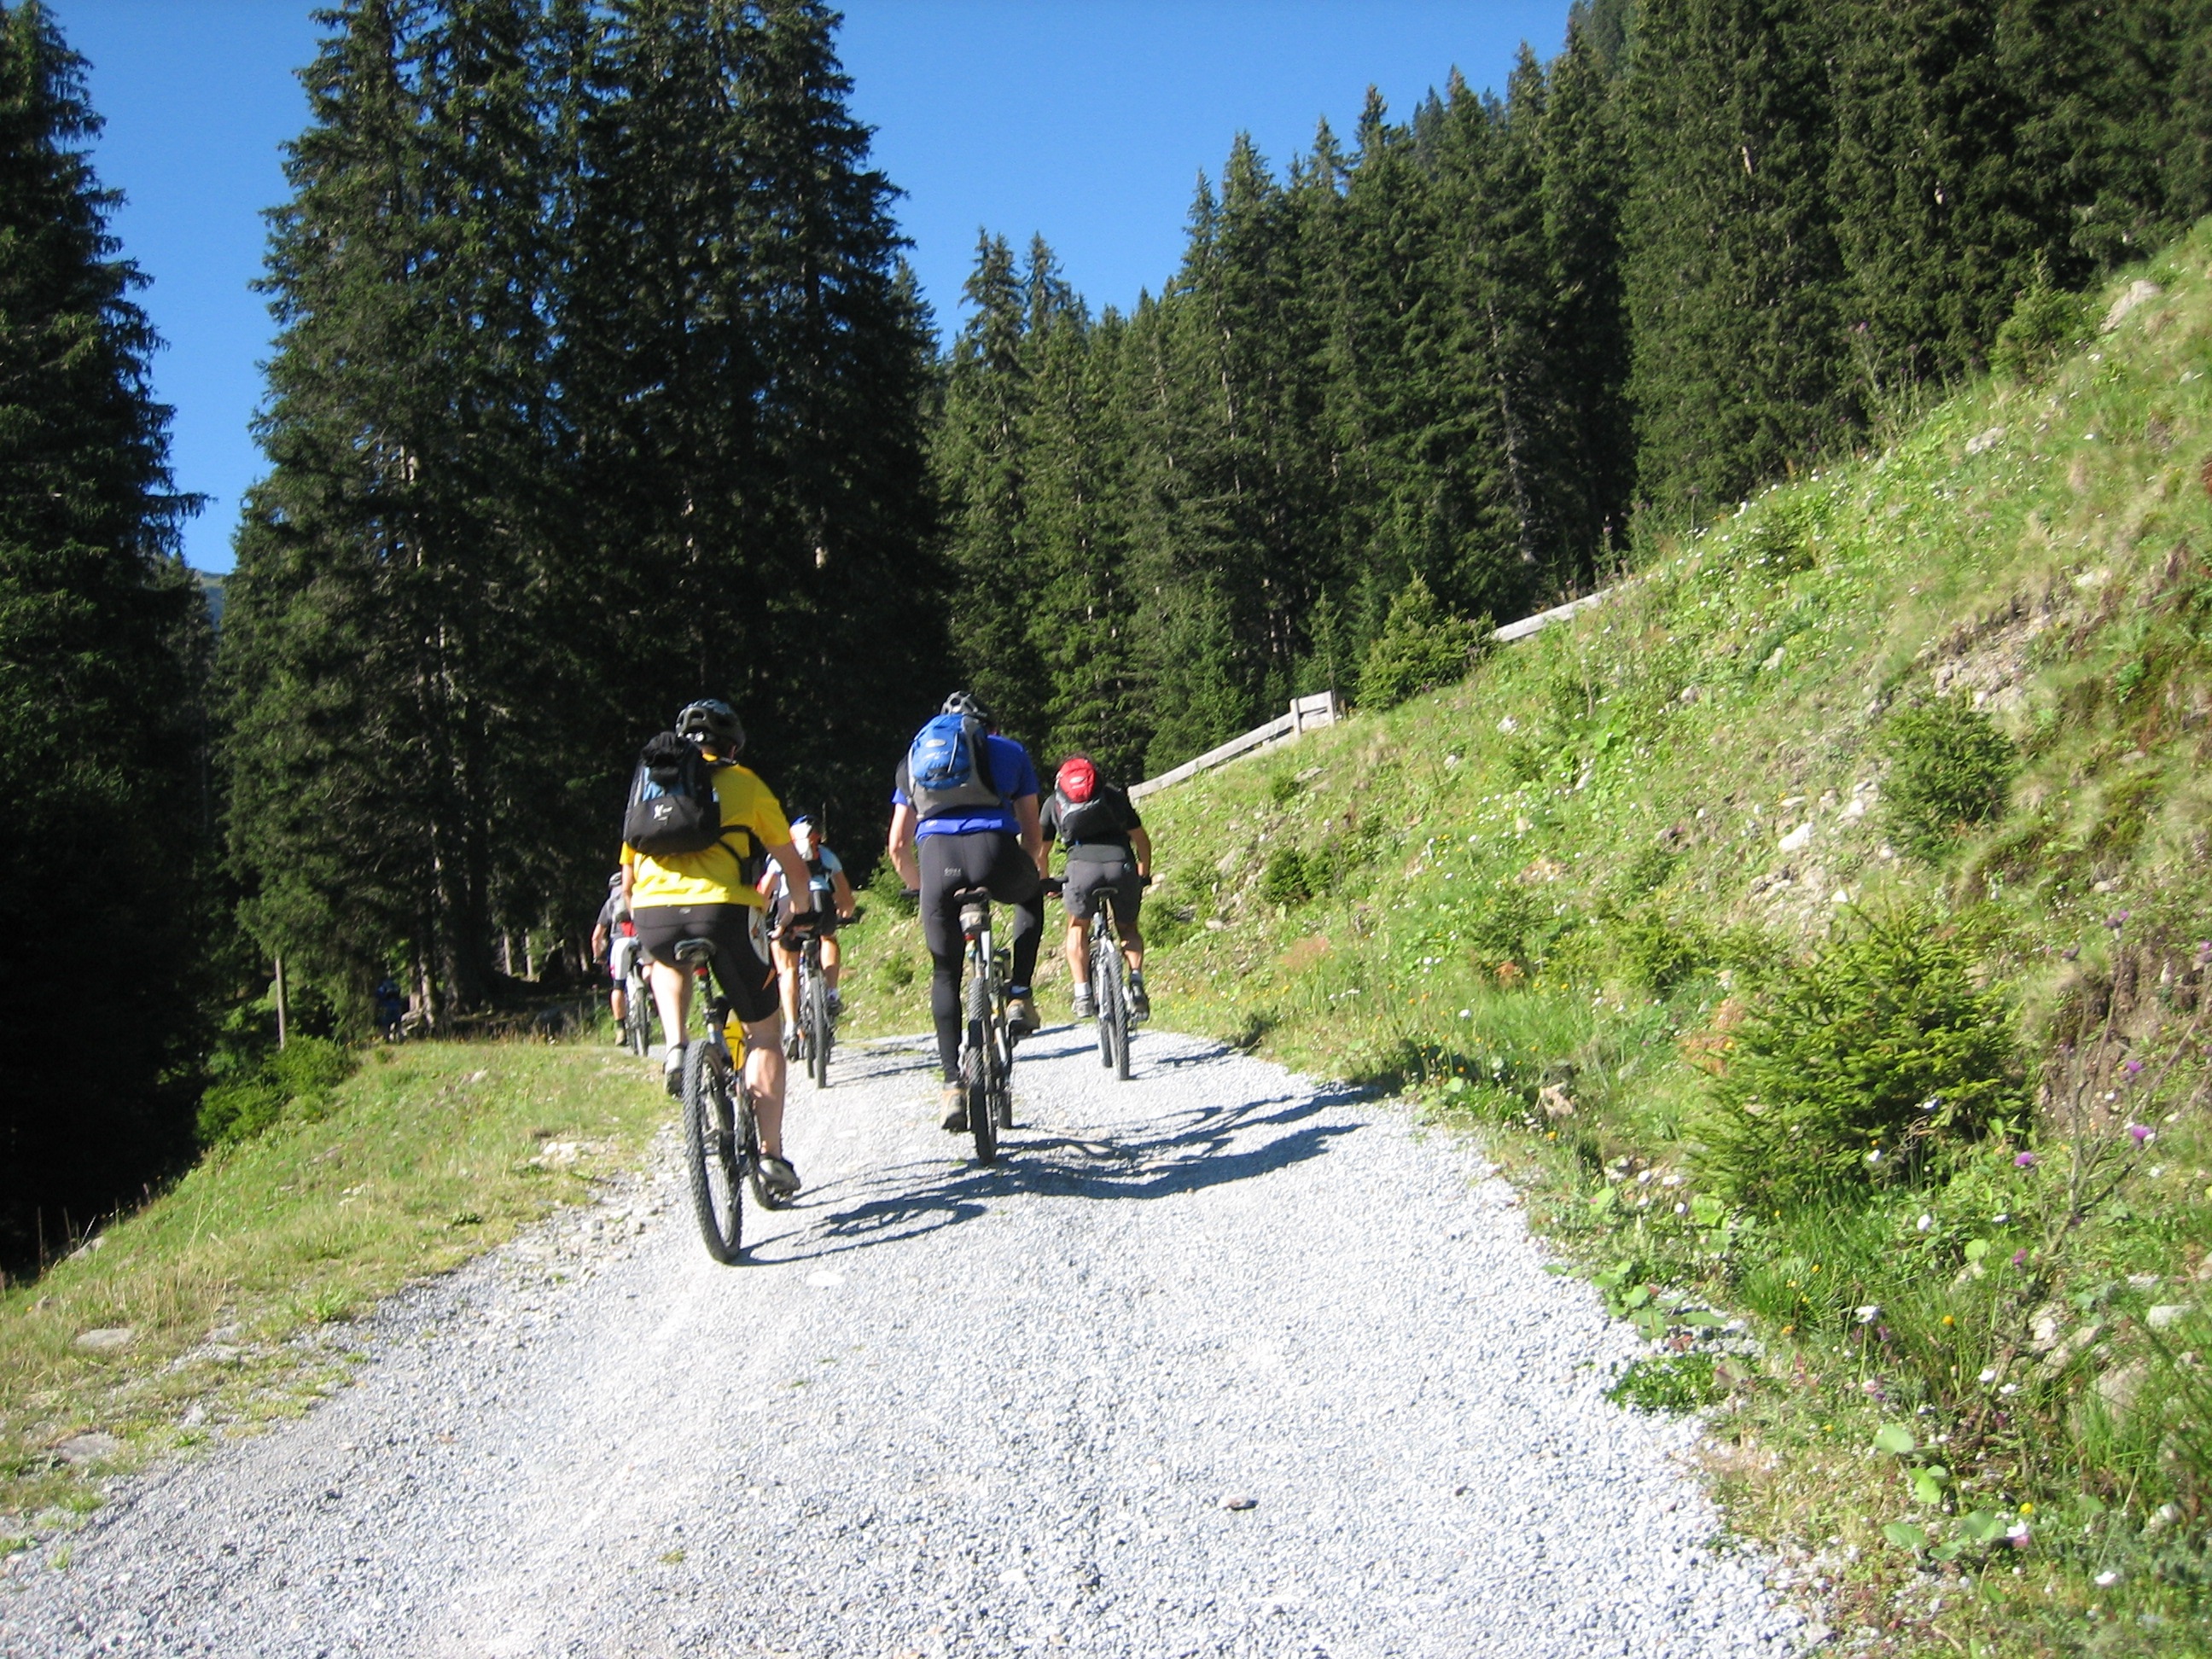
walking, mountain, trail, sport, bicycle, bike, mountain range, vehicle, ridge, sports equipment, mountain bike, cycling, sports, freeride, mountain biking, transalp, road cycling, outdoor recreation, cycle sport